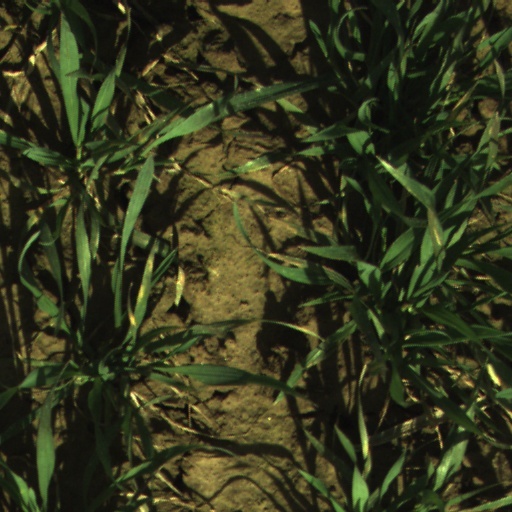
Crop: wheat